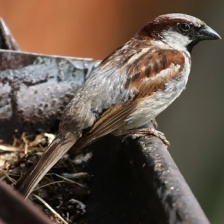
Species: HOUSE SPARROW
Scientific name: PASSER DOMESTICUS